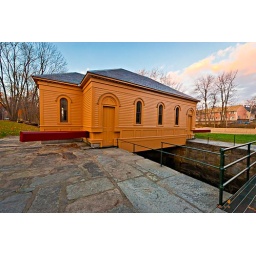
View of the house over the boat lock doors at the Francis Gate on the pawtucket Canal